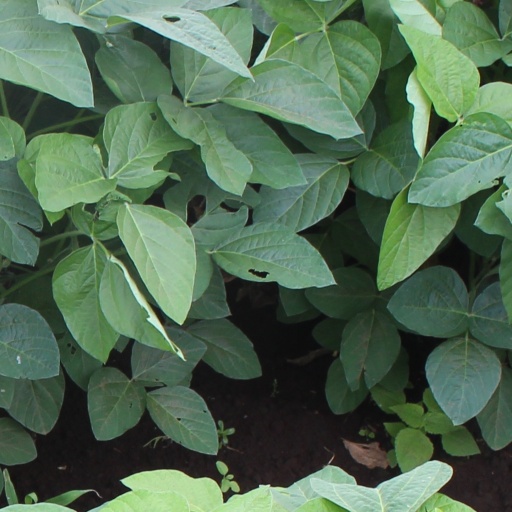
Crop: soybean